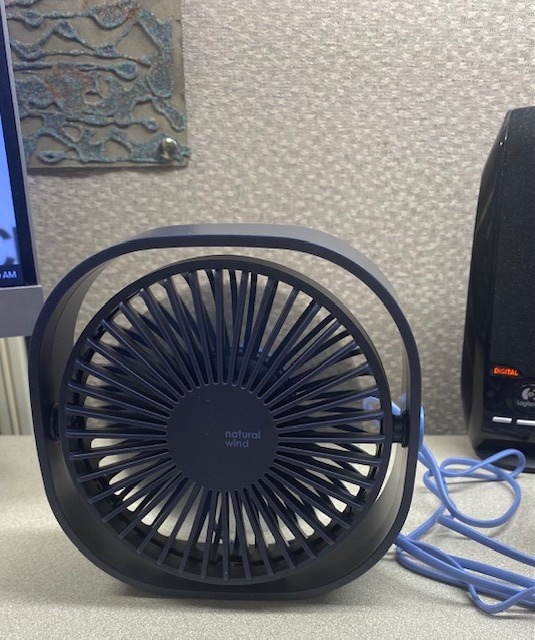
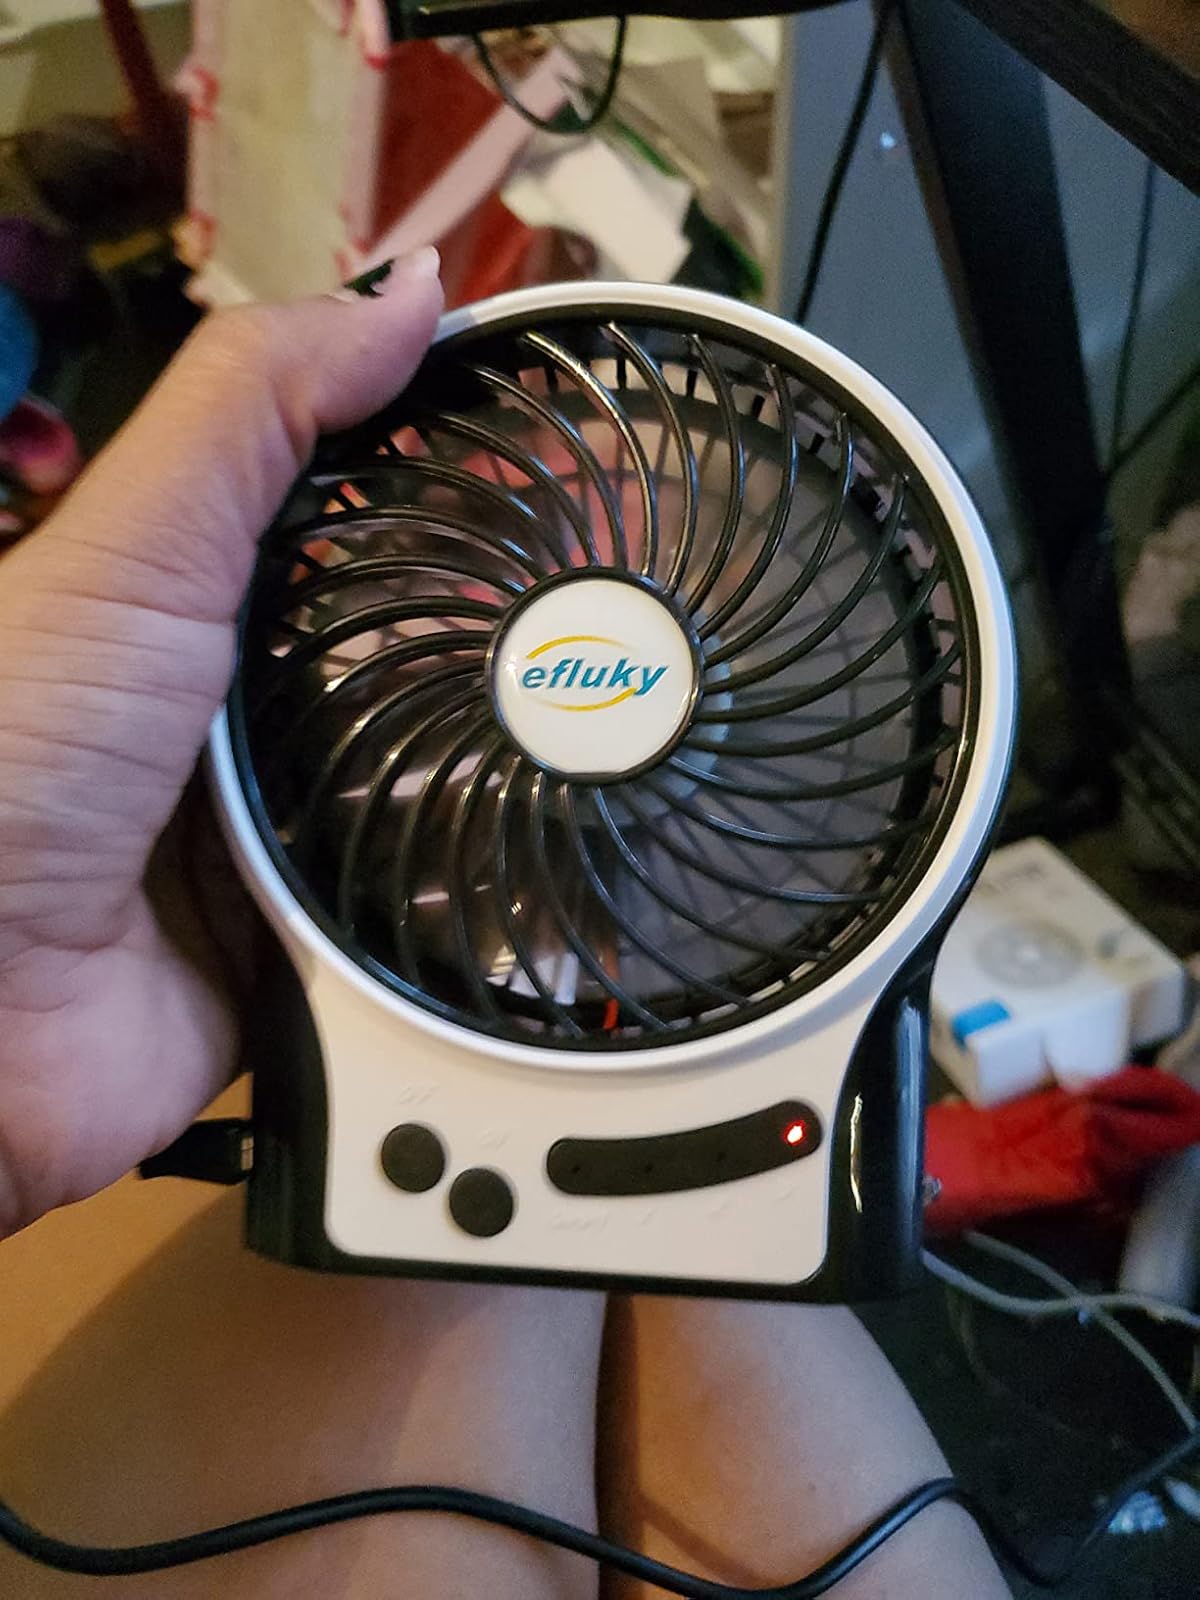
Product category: fan
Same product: no